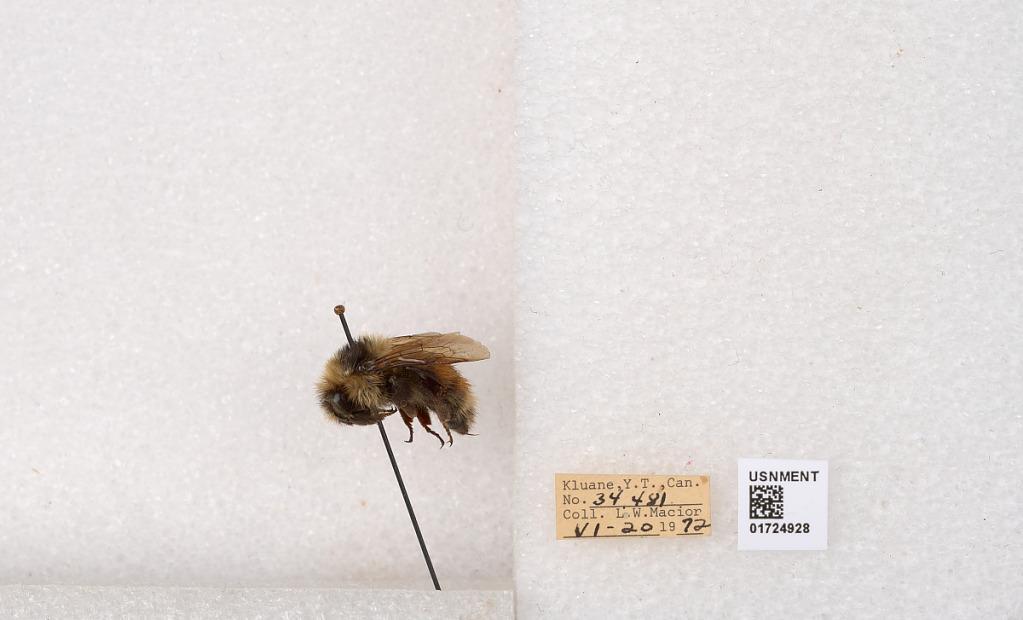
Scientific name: Bombus (Pyrobombus) sylvicola Kirby
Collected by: L. Macior
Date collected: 1972-6-20
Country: Canada
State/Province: Yukon Territory
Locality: Kluane National Park and Reserve
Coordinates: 60.7493, -139.504